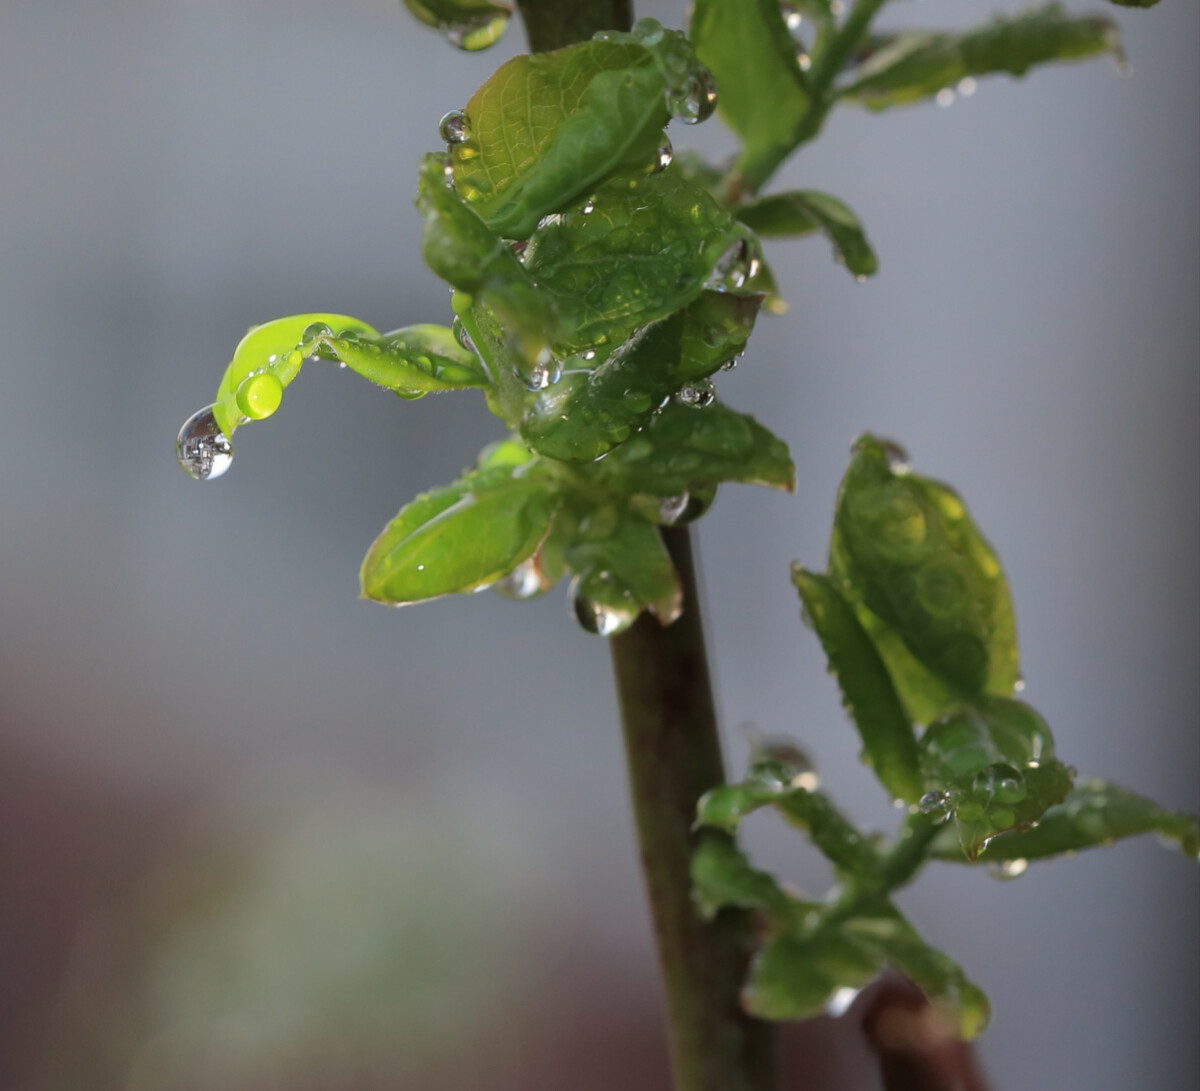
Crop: blueberry
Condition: healthy